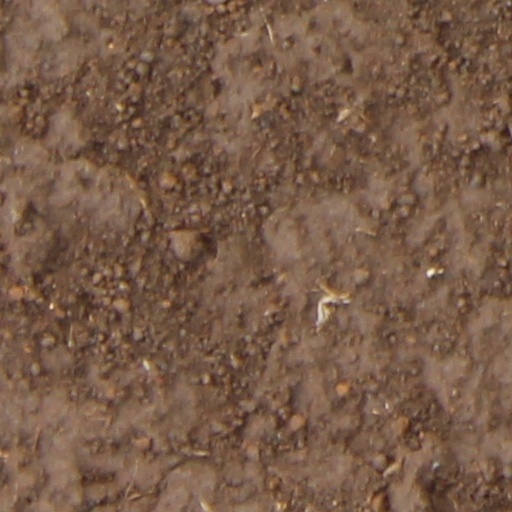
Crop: wheat